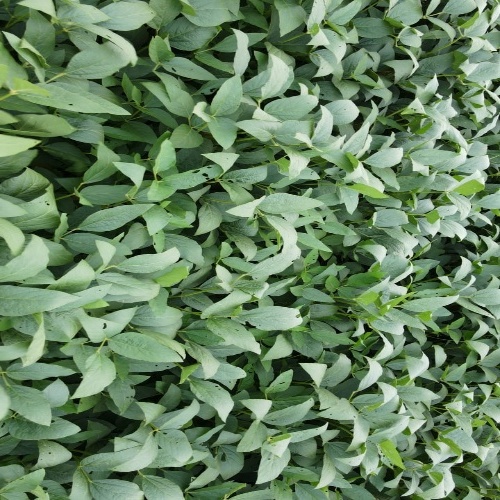
Label: Diabrotica_speciosa